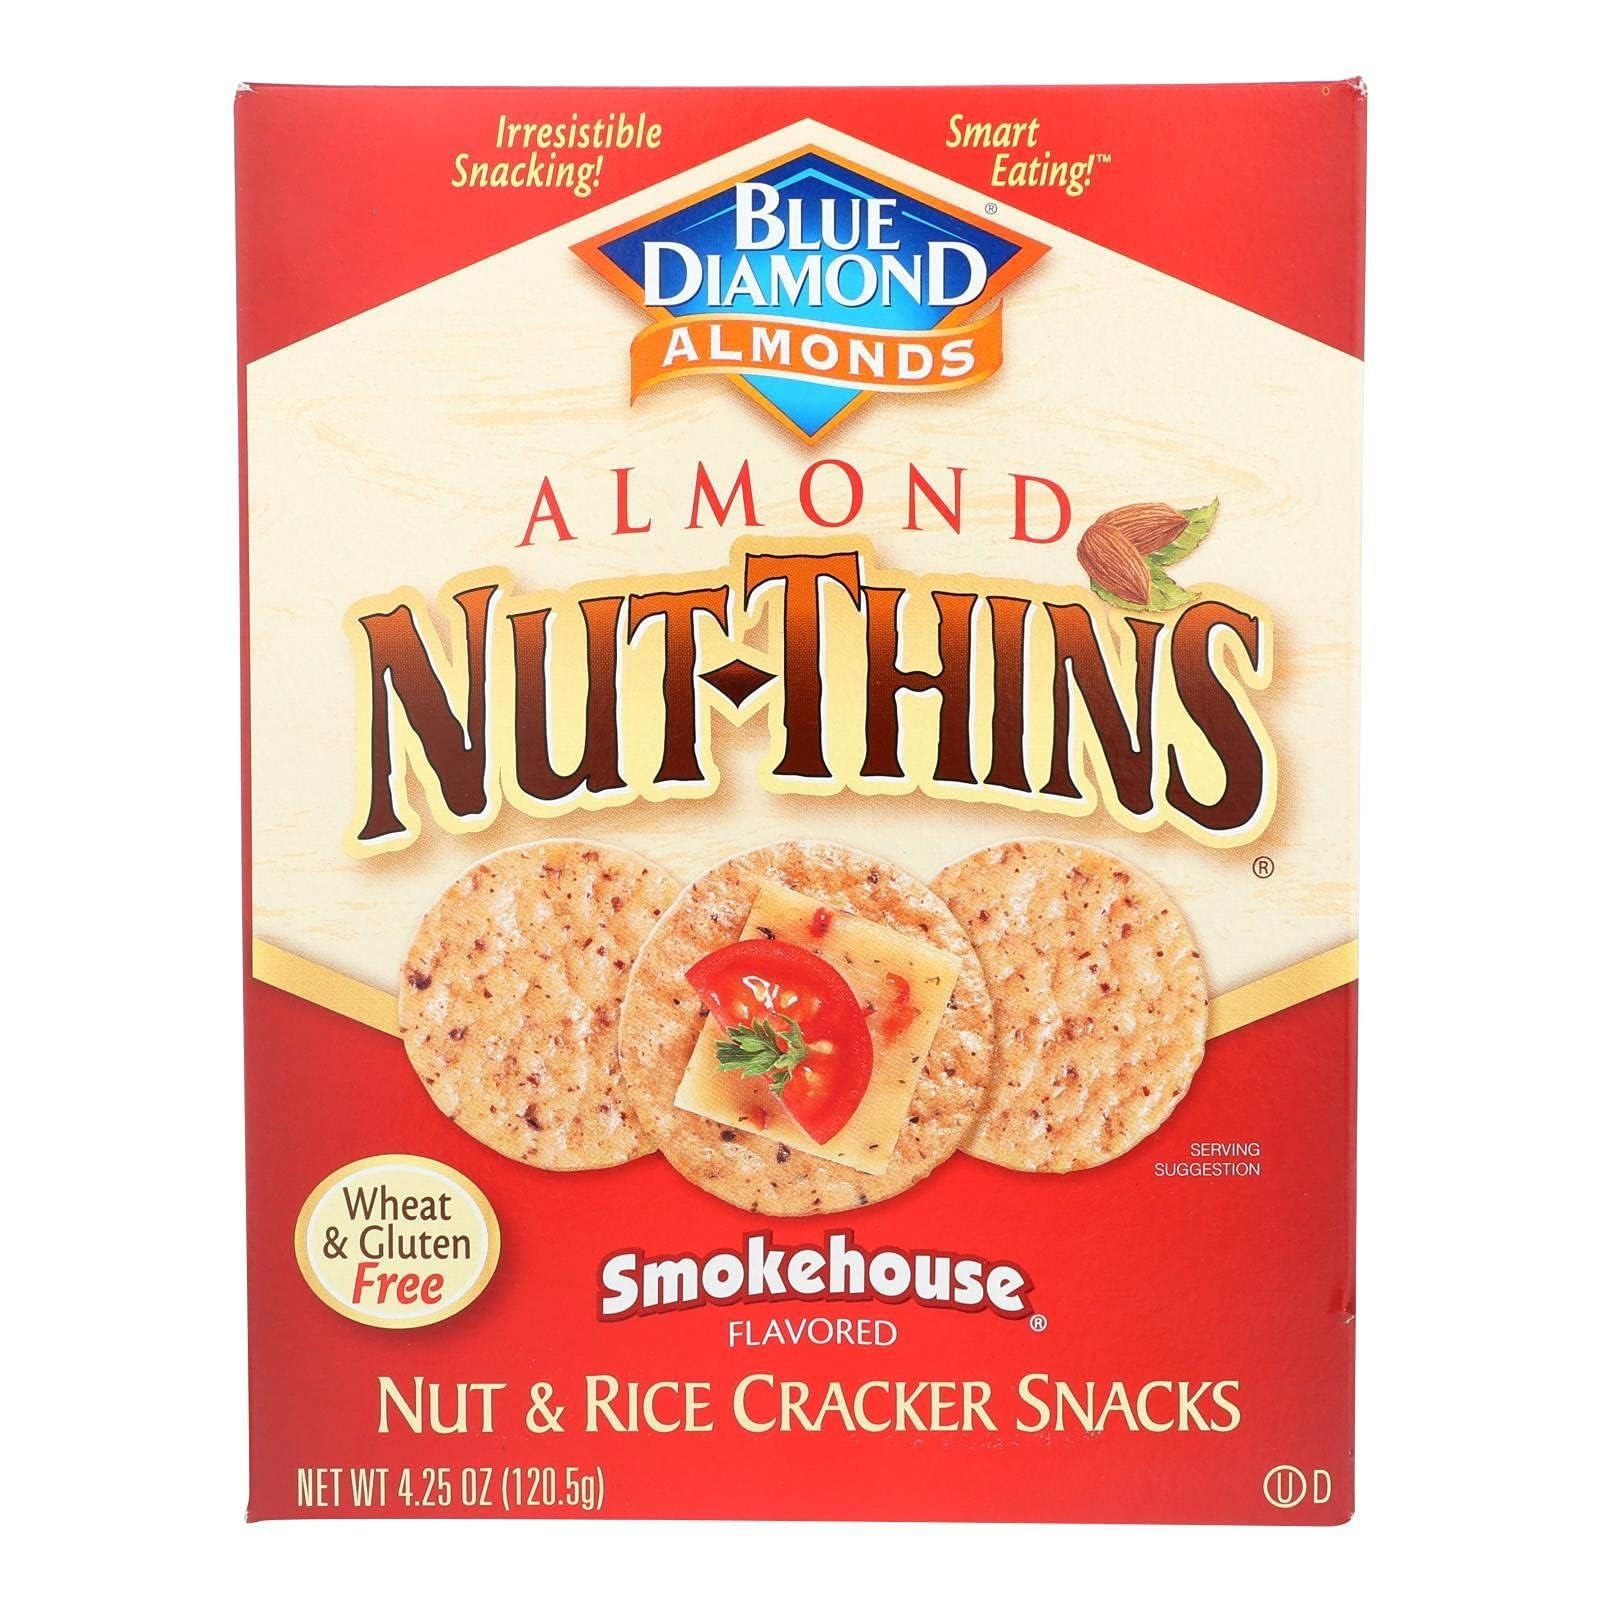
Item Name: Blue Diamond - Nut Thins - Smokehouse - Case of 12 - 4.25 oz.
Value: 51.0
Unit: Ounce

Price: 4.48